Elena Bunina

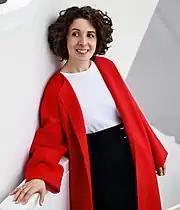
Elena Bunina in 2018

Elena Igorevna Bunina (born 12 May 1976) is a Russian-Israeli businesswoman. She was the CEO of Yandex from 2017 to 2022. She resigned her position two weeks early. Following her resignation, she immigrated to Israel following the 2022 Russian invasion of Ukraine.